Fort Hamilton Parkway station (IND Culver Line)

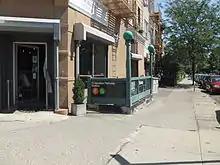
Northeastern staircase

There are two local tracks and two side platforms. The express tracks run under the station and are not visible from the platforms.